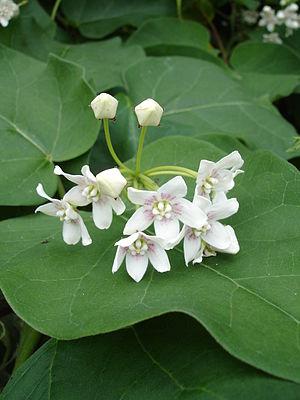
Dregea est un genre de lianes et d'arbustes de la famille des Apocynacées originaires d'Asie et d'Afrique.